Toilet training

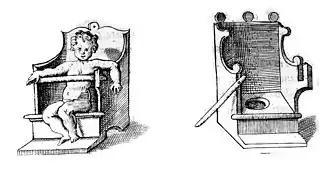
A 1577 illustration of a child seated on a specialized lavatory

Toilet training (also potty training or toilet learning) is the process of training someone, particularly a toddler or infant, to use the toilet for urination and defecation. Attitudes toward training in recent history have fluctuated substantially, and may vary across cultures and according to demographics. Many of the contemporary approaches to toilet training favor a behaviorism and cognitive psychology-based approach.